Thanik Lertcharnrit

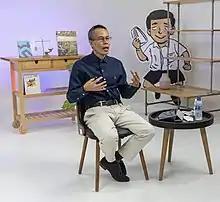
Thanik Lertcharnrit at Princess Sirindhorn Anthropology Centre

Thanik Lertcharnrit is known for his contributions to the field of cultural resource management, public archaeology, and the advances he has brought in the field of Thai archeology. Lertcharnrit wrote the first book in the Thai language on cultural resource management, and translated the first book on human evolution. His translation of Kenneth Feder's (2003) book, ""The Past in Perspective: An Introduction to Human Prehistory"" was a major accomplishment that brought modern archaeological research to a Thai audience"." His status as a leader in southeast Asian CRM led to his being asked to serve as an editor for the substantial "Encyclopedia of Global Archaeology", and to author a seminal work on Thai CRM. Thailand: Cultural Heritage Management. Lertcharnrit has sought to pioneer the use of multiple scientific methods in Thai archeology, in addition to getting the local communities involved in the preservation and conservation of archeological sites. He is involved with numerous interdisciplinary research collaborations with global scholars, as exemplified by his work with American archaeologists from Eckerd College and North Carolina State University at the Promtin Tai site, a historic and prehistoric cemetery in central Thailand. He is a recognized expert on Thai archaeology, and has worked on diverse projects and excavations in central Thailand for more than thirty years. Professor Lertcharnrit presents the results of his research to both academic and public audiences, in both Thai and English. His topical interests are diverse and include the development of complexity in southeast Asia, metallurgy, mortuary studies, isotope analysis, shell production and exchange, among other topics.